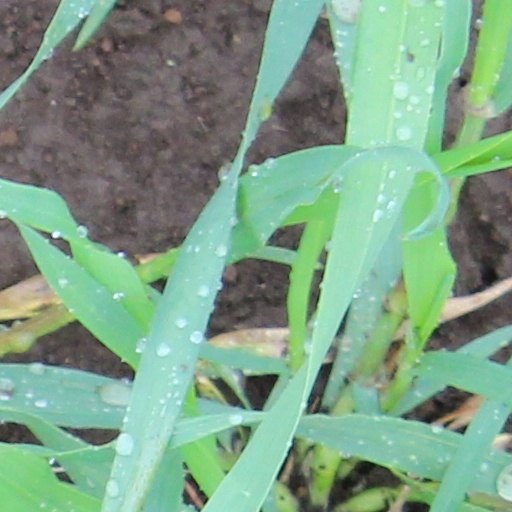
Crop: wheat